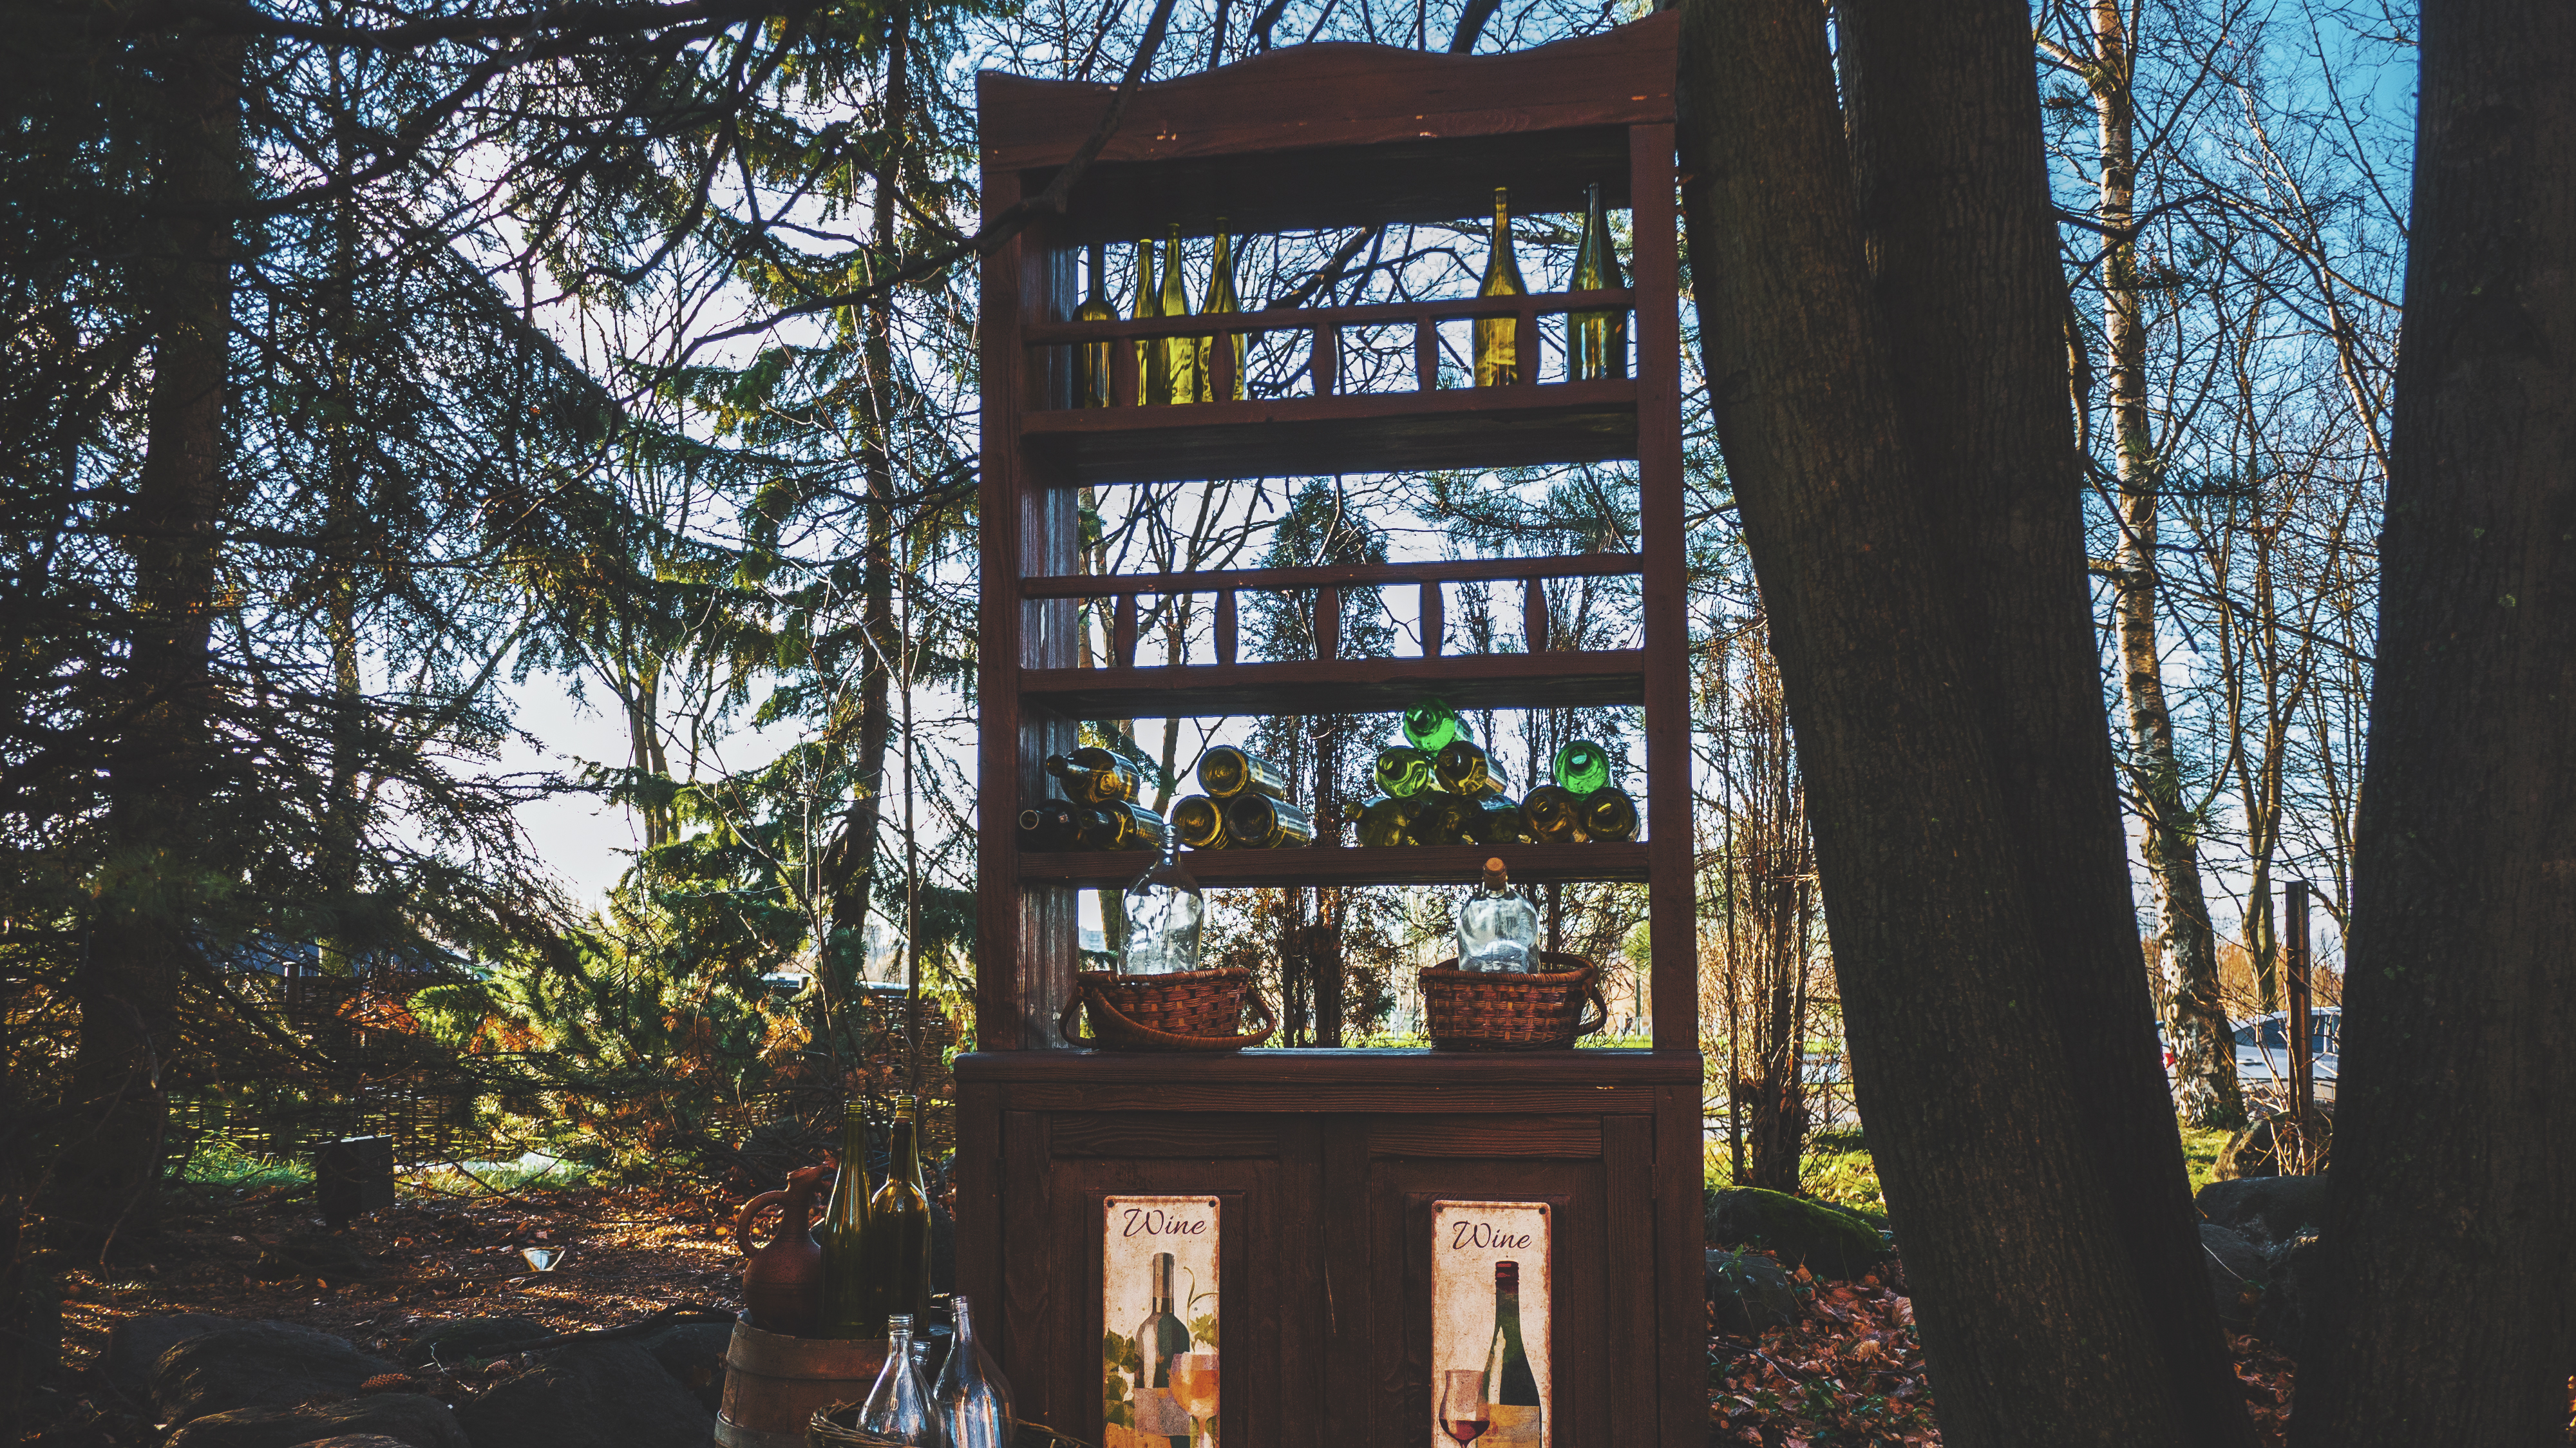
images, nature, plant, wood, sky, trunk, tree, landmark, rural area, Tints and shades, leisure, twig, natural landscape, facade, landscape, shade, forest, deciduous, city, temple, symmetry, grass, temperate broadleaf and mixed forest, woodland, jungle, nature reserve, rock, arch, grove, winter, place of worship, Northern hardwood forest, old growth forest, historic site, garden, japanese architecture, temperate coniferous forest, tourism, daylighting, reflection, autumn, tourist attraction, glass